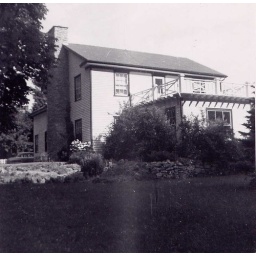
Front porch gone; stone fireplace added to front of house; den added with balcony above